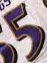
Number: 5